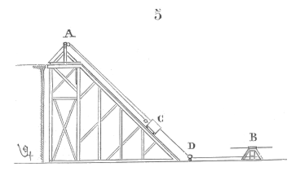
Une trémie est un espace réservé dans un plancher pour laisser passer un escalier, un ascenseur, un conduit, une cheminée…